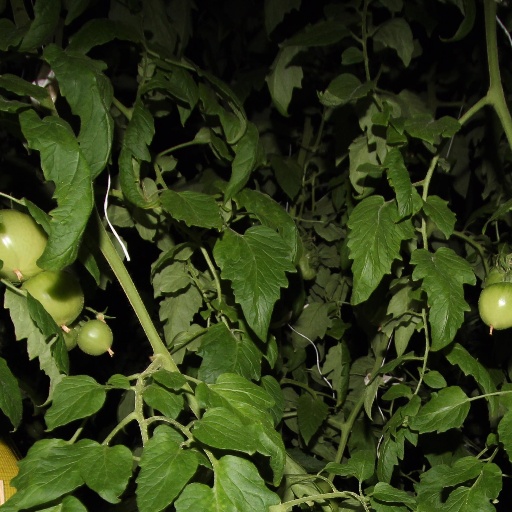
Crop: tomato